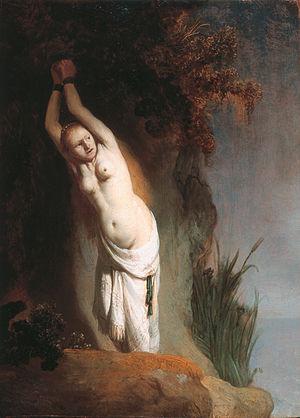
La figure de la demoiselle en détresse, ou de la jeune femme persécutée, constitue un stéréotype culturel récurrent. Il s'agit d'une jeune femme menacée par un « méchant » ou un monstre et que le héros doit sauver. Elle est devenue une figure classique de la fiction, en particulier des mélodrames.